Ludwik Osiński

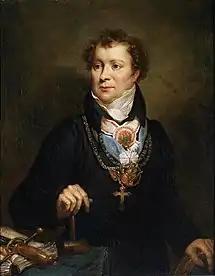
Ludwik Osiński; portrait by Antoni Brodowski (c. 1820)

Ludwik Osiński (24 August 1775, Kock - 27 November 1838, Warsaw) was a Polish literary critic, historian, literary theorist, translator, poet, playwright and speaker, who also served as a minister in the government of Congress Poland.